Hilda Nilsson

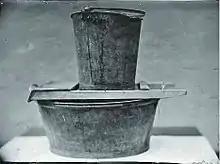
The washtub, washboard and coal scuttle that Nilsson used to drown the children

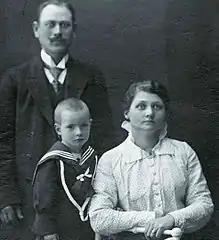
Nilsson with her husband Gustaf and foster son Erik Gustaf

Nilsson murdered the children she took care of shortly after their mothers left them in her care. This was possible because the authorities rarely knew of these babies' existence. Furthermore, the mothers almost never came back to learn how their children were doing.